Werner Drechsler

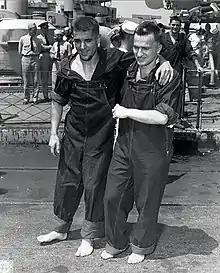
Werner Drechsler (left), recovering from a bullet wound to his right knee, disembarking the USS "Osmond Ingram" on 20 June 1943 in Norfolk, Virginia

Werner Drechsler (17 January 1917 – 12 March 1944) was a German U-boat crewman during World War II. He served on , which was sunk off the Azores in 1943. When he was taken prisoner, Drechsler, a conscript, enthusiastically cooperated with his captors. His father, a Social Democrat, had been sent to a Nazi concentration camp as a political prisoner.